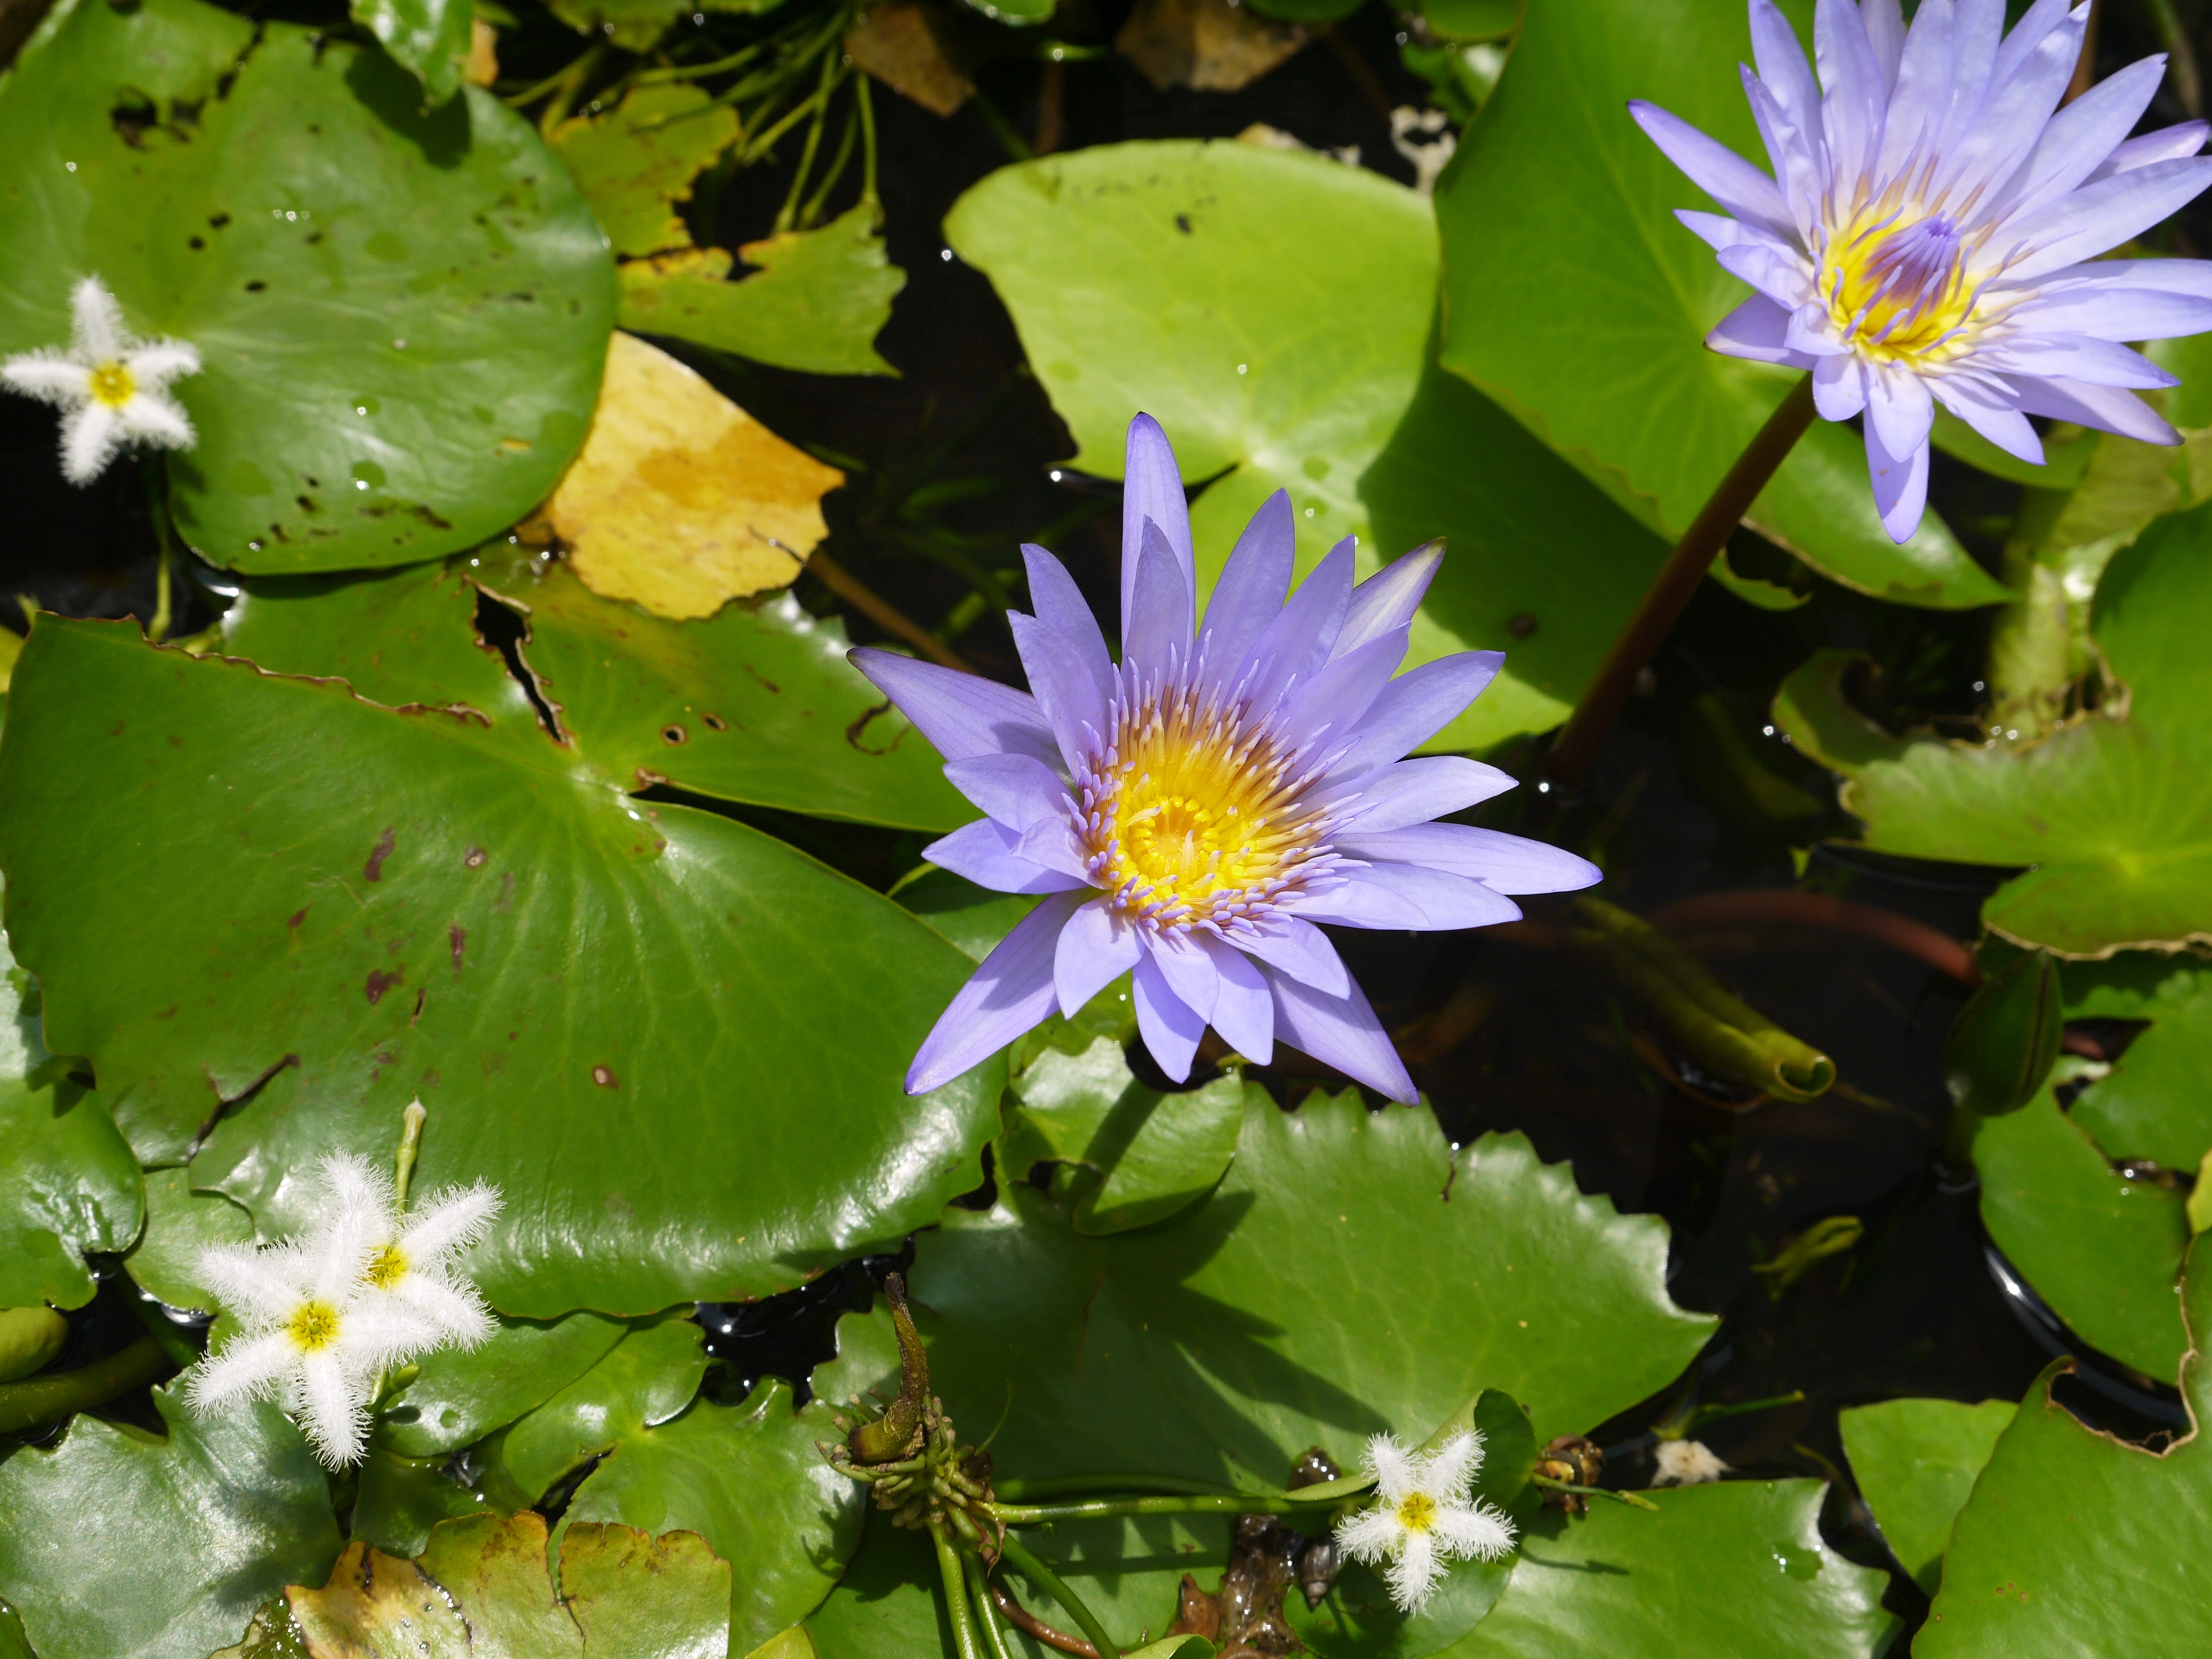
nature, blossom, plant, meadow, leaf, flower, petal, green, botany, garden, sacred lotus, aquatic plant, flora, wildflower, flowers, lotus, bali, macro photography, flowering plant, daisy family, water basin, annual plant, land plant